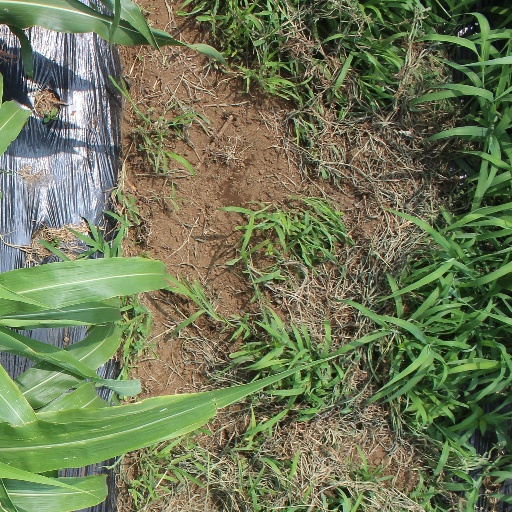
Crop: sorghum